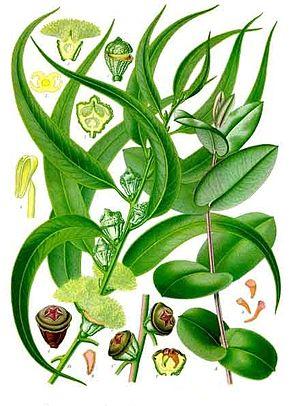
L’Eucalyptus commun ou Gommier bleu est un arbre sempervirent de la famille des Myrtaceae originaire d'Australie. Il est largement cultivé et peut croître jusqu'à 30-55 m de haut.